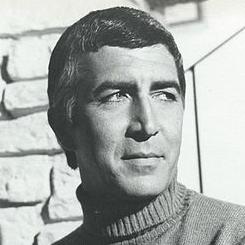
Age: 40